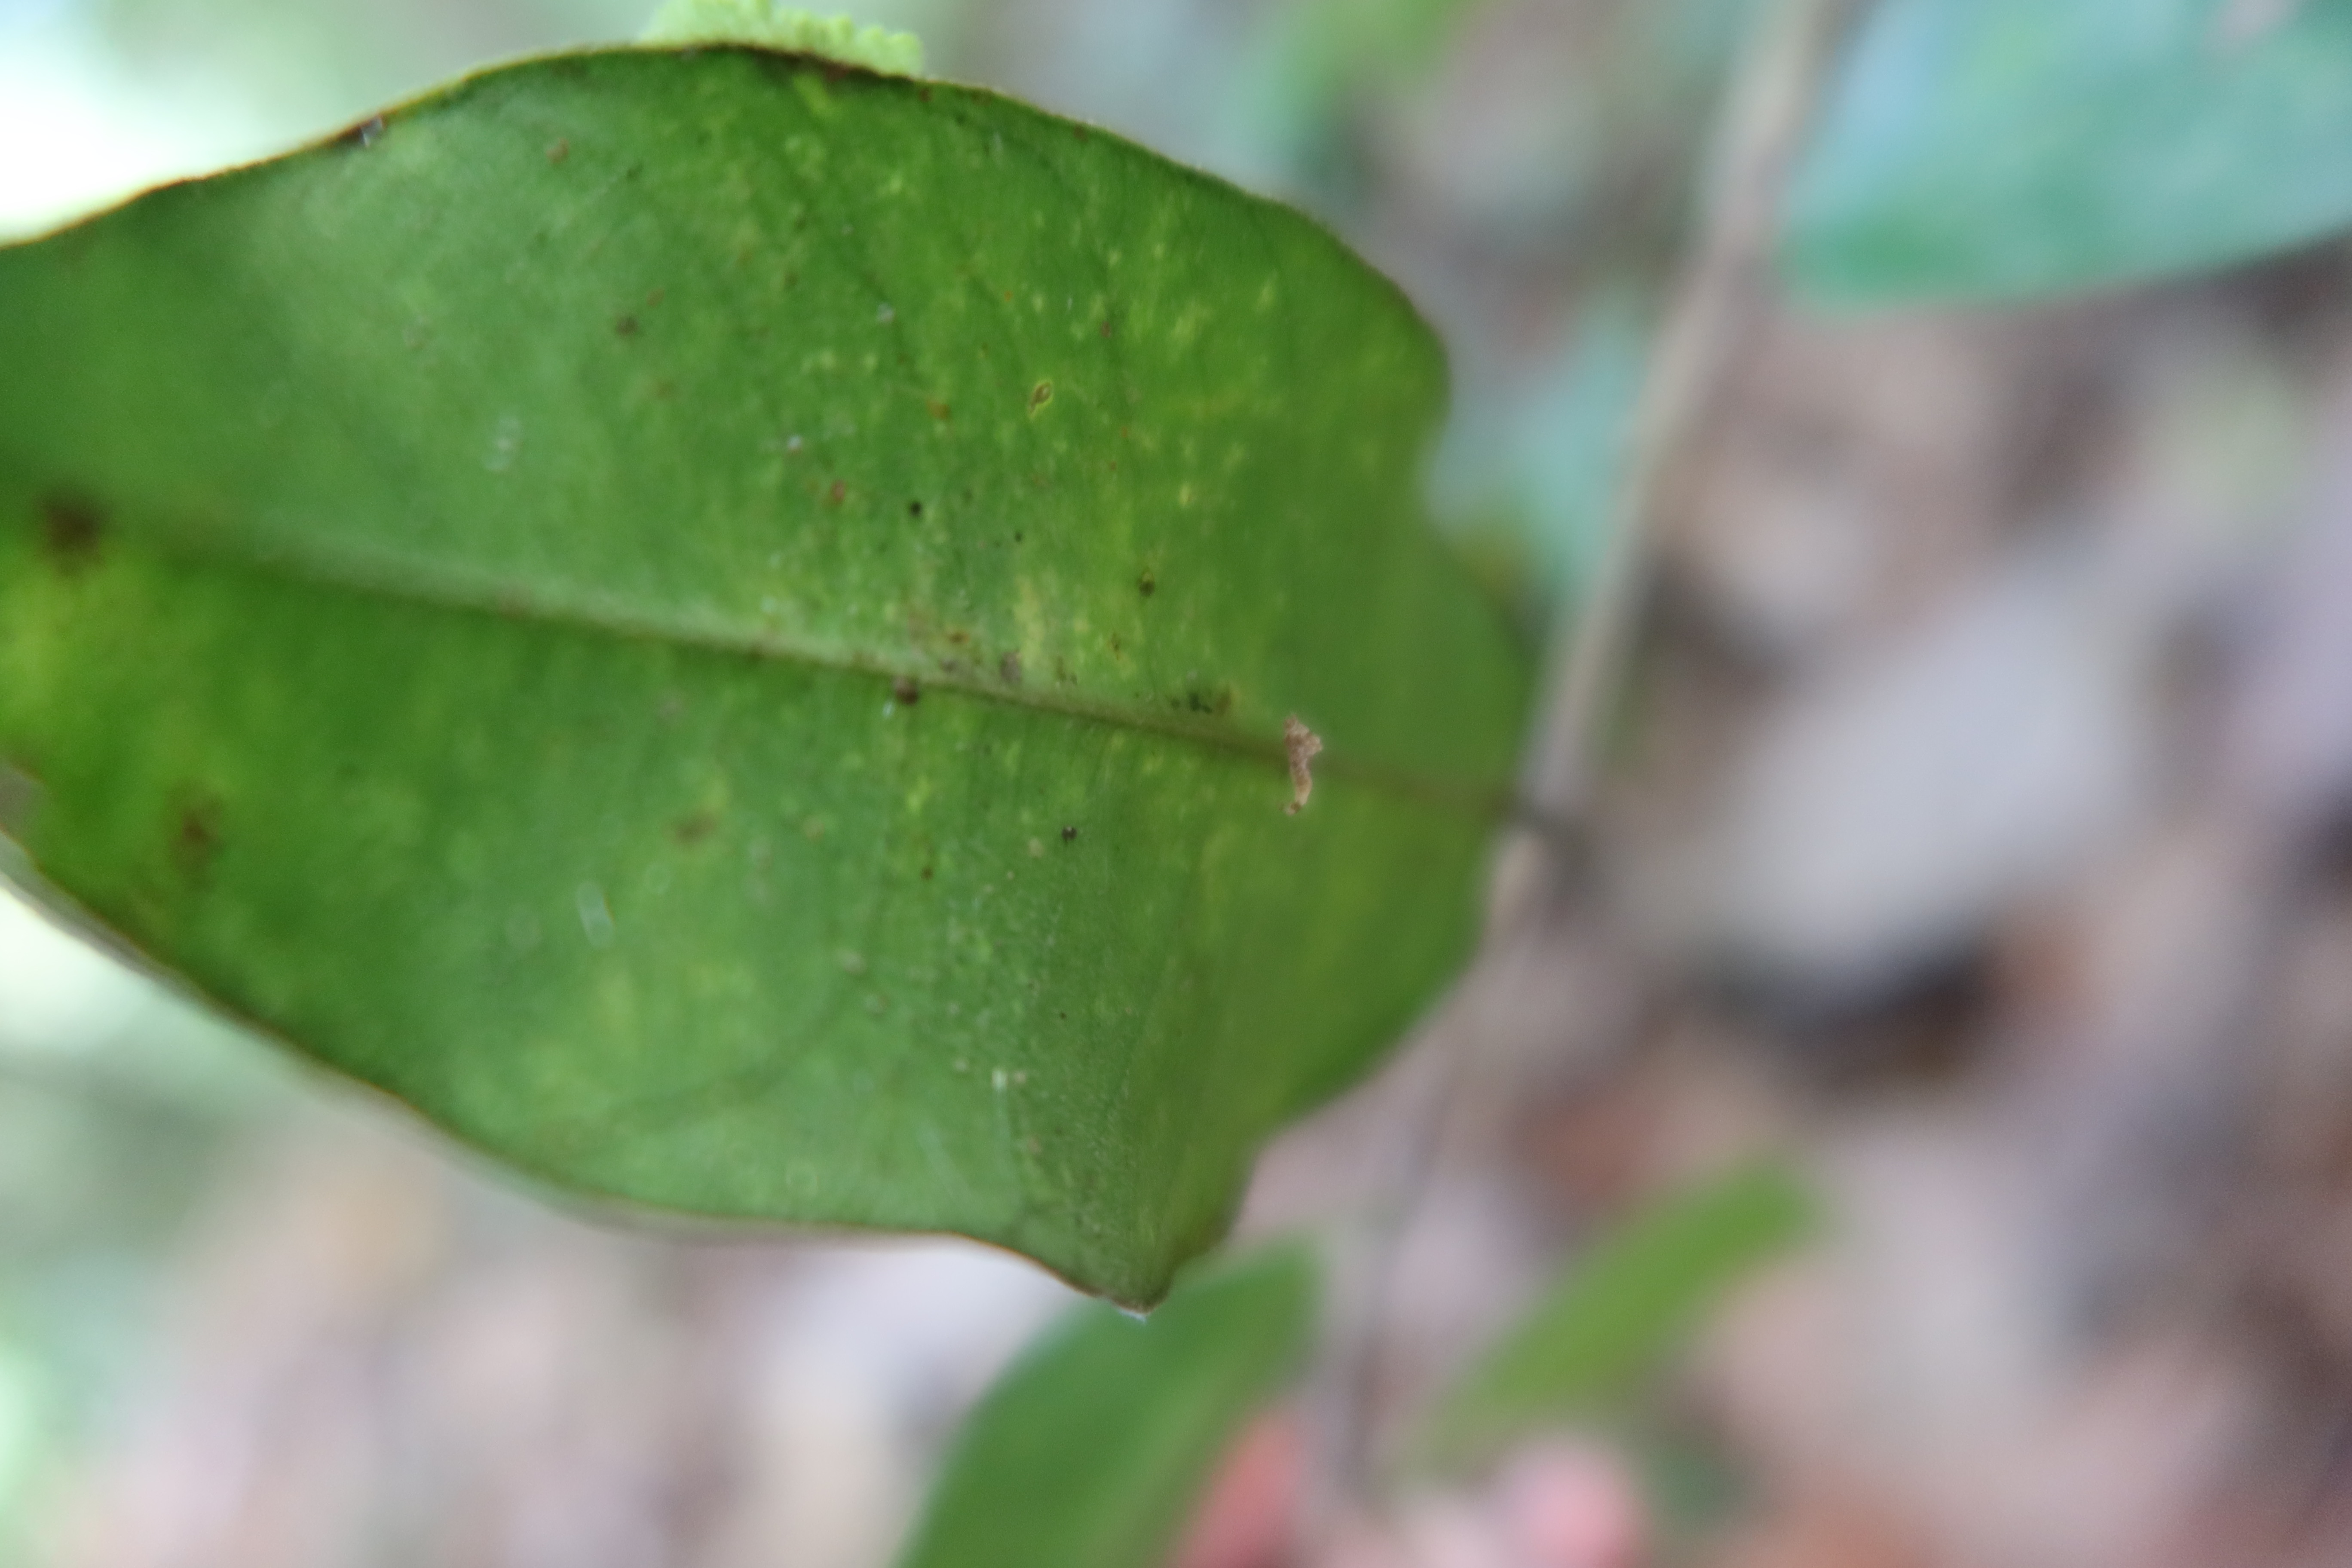
Label: Downy mildew